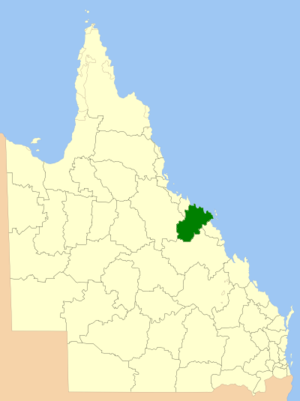
La région de Whitsunday est une nouvelle zone d'administration locale dans le nord du Queensland en Australie.